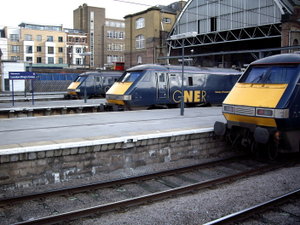
King's Cross Station / Historie
Tre GNER InterCity 225-tog linet op på King's Cross i januar 2006.
King's Cross Station, også kendt som London King's Cross, er en endestation i det centrale London, åbnet i 1852. Stationen er ved den nordlige grænse til det centrale London, ved krydset mellem Euston Road og York Way i Kings Cross-distriktet i bydelen Camden på grænsen til Islington.